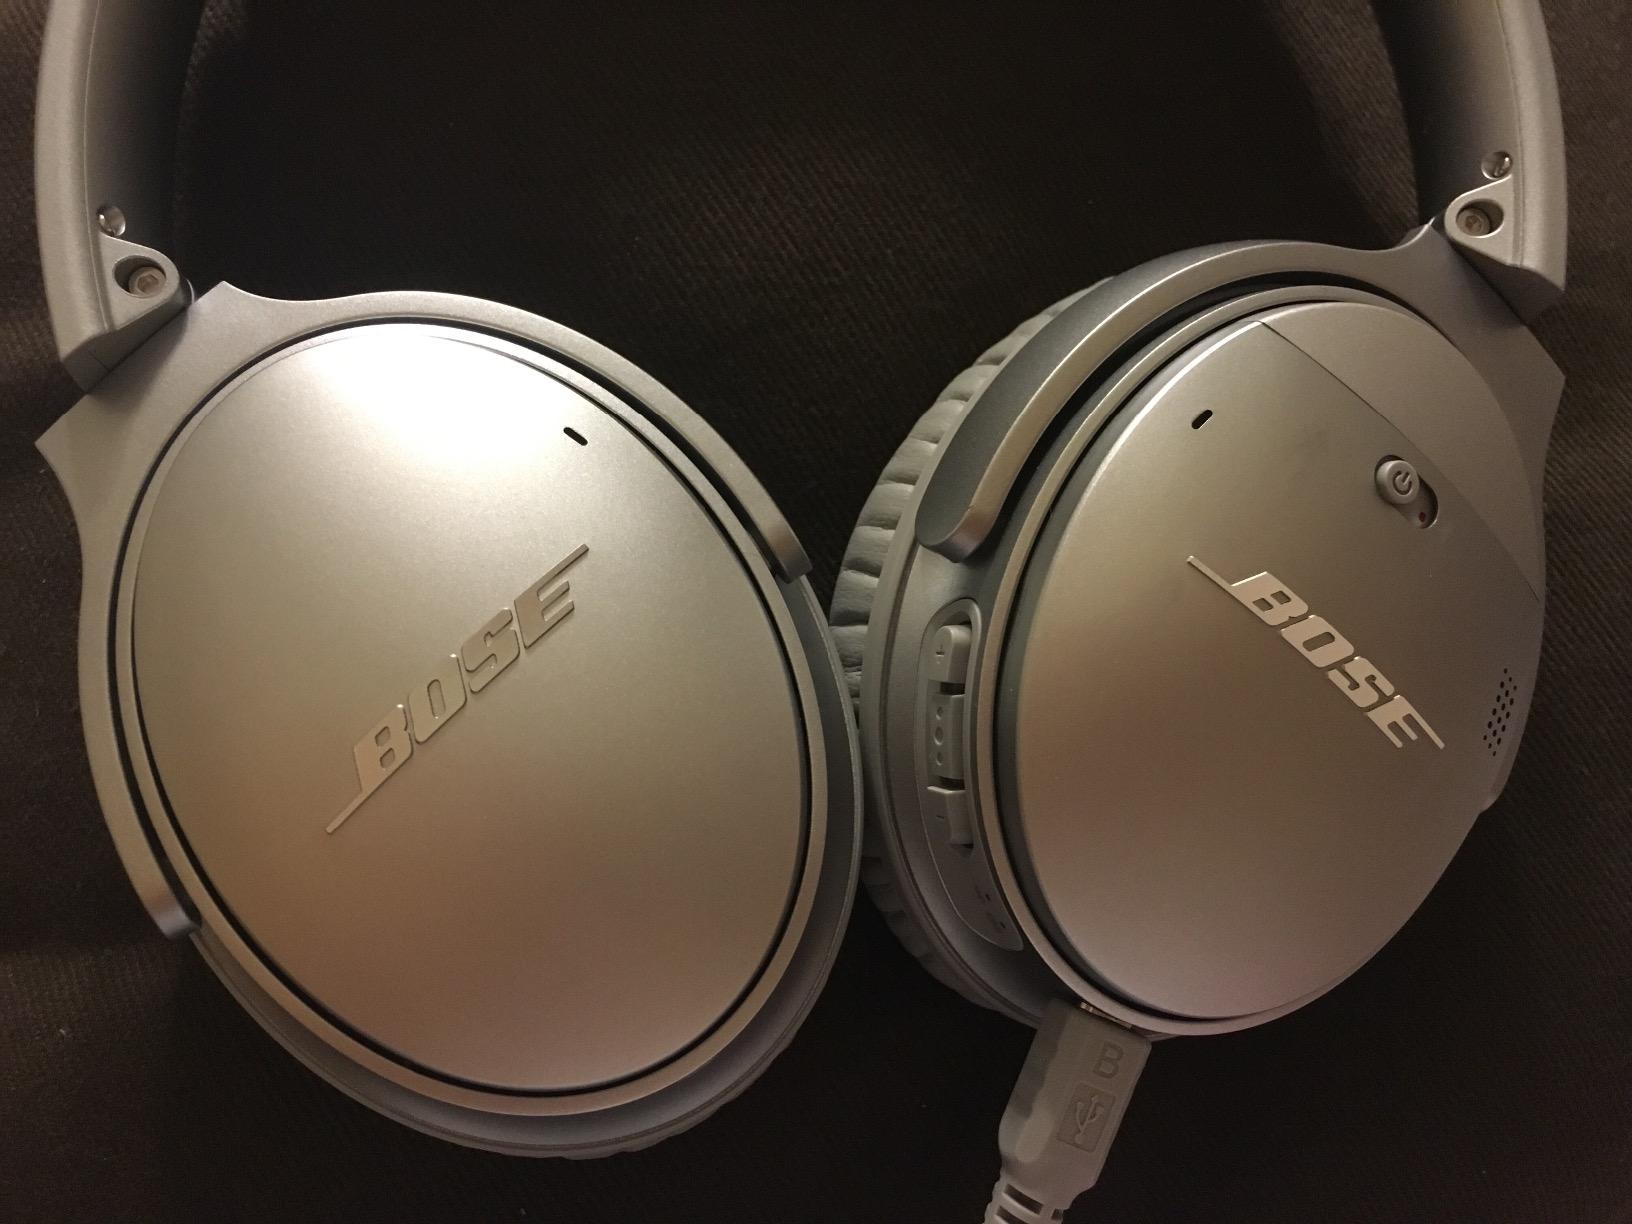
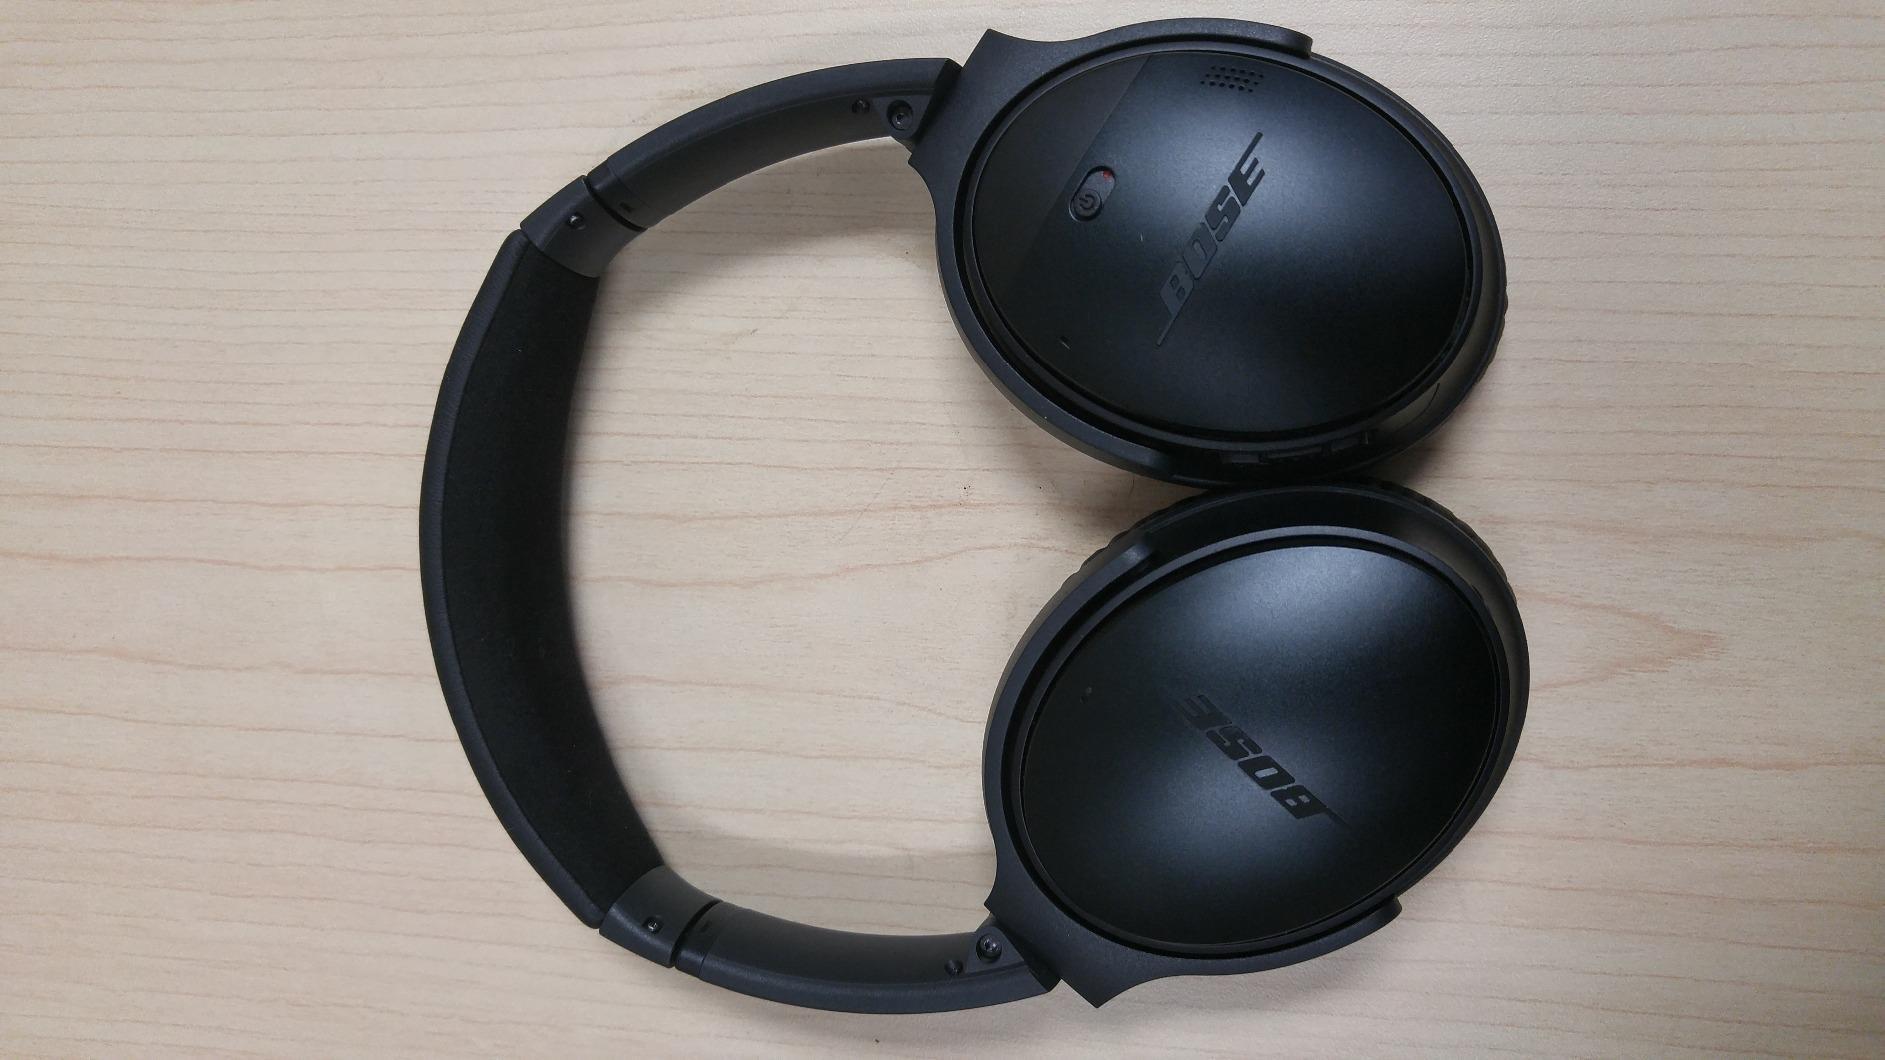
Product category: headphones
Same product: no